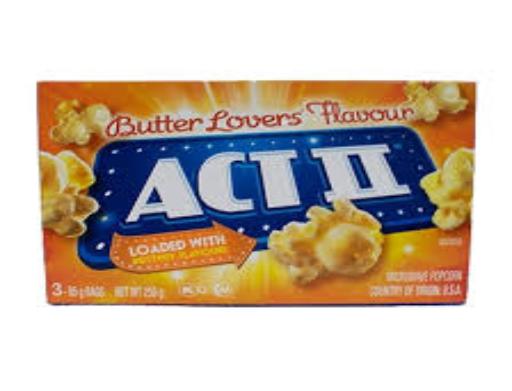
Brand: Act II
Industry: Food